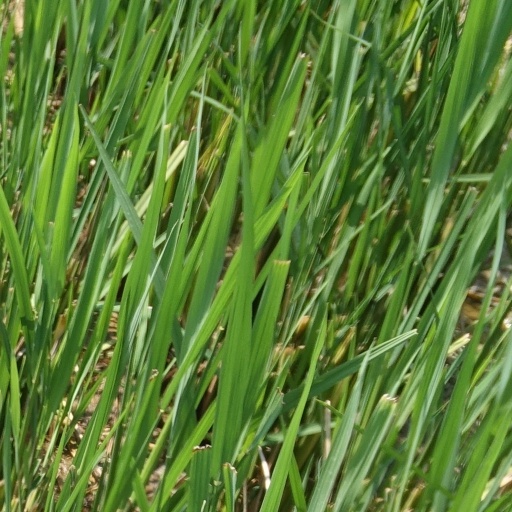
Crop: rice